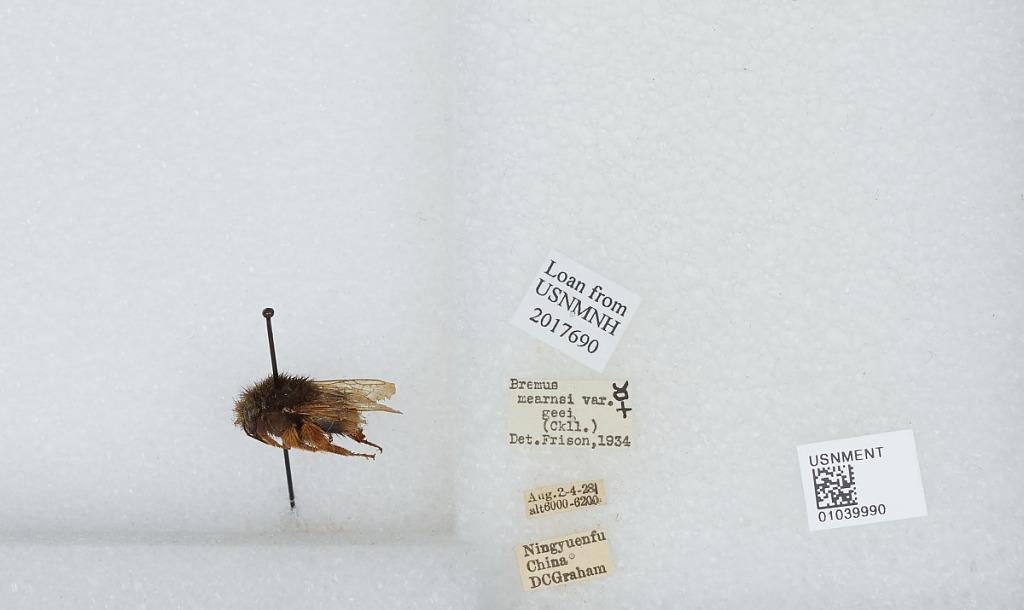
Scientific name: Bombus mearnsi Ashmead
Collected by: D. Graham
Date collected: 1928-8-2
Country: China
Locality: Ningyuenfu
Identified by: Frison